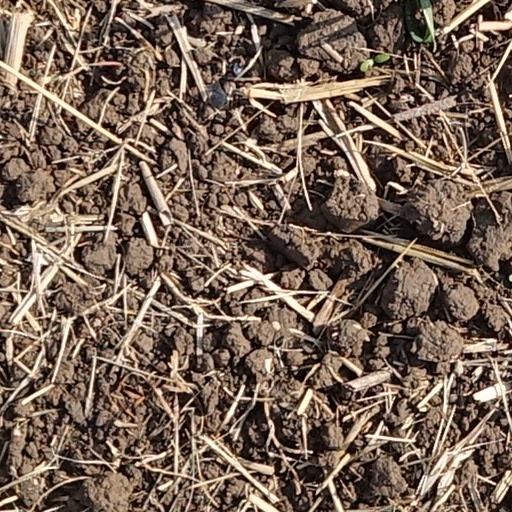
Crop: wheat